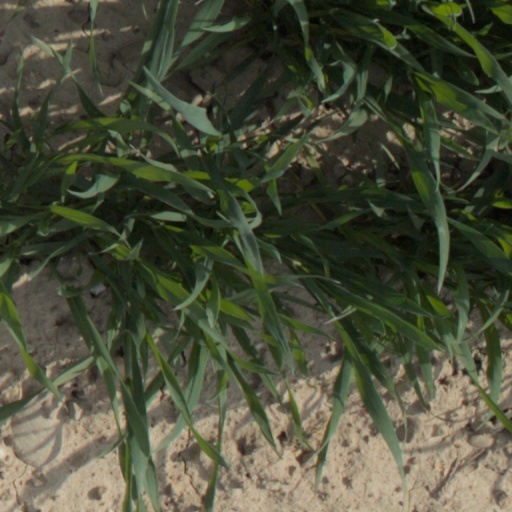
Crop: wheat